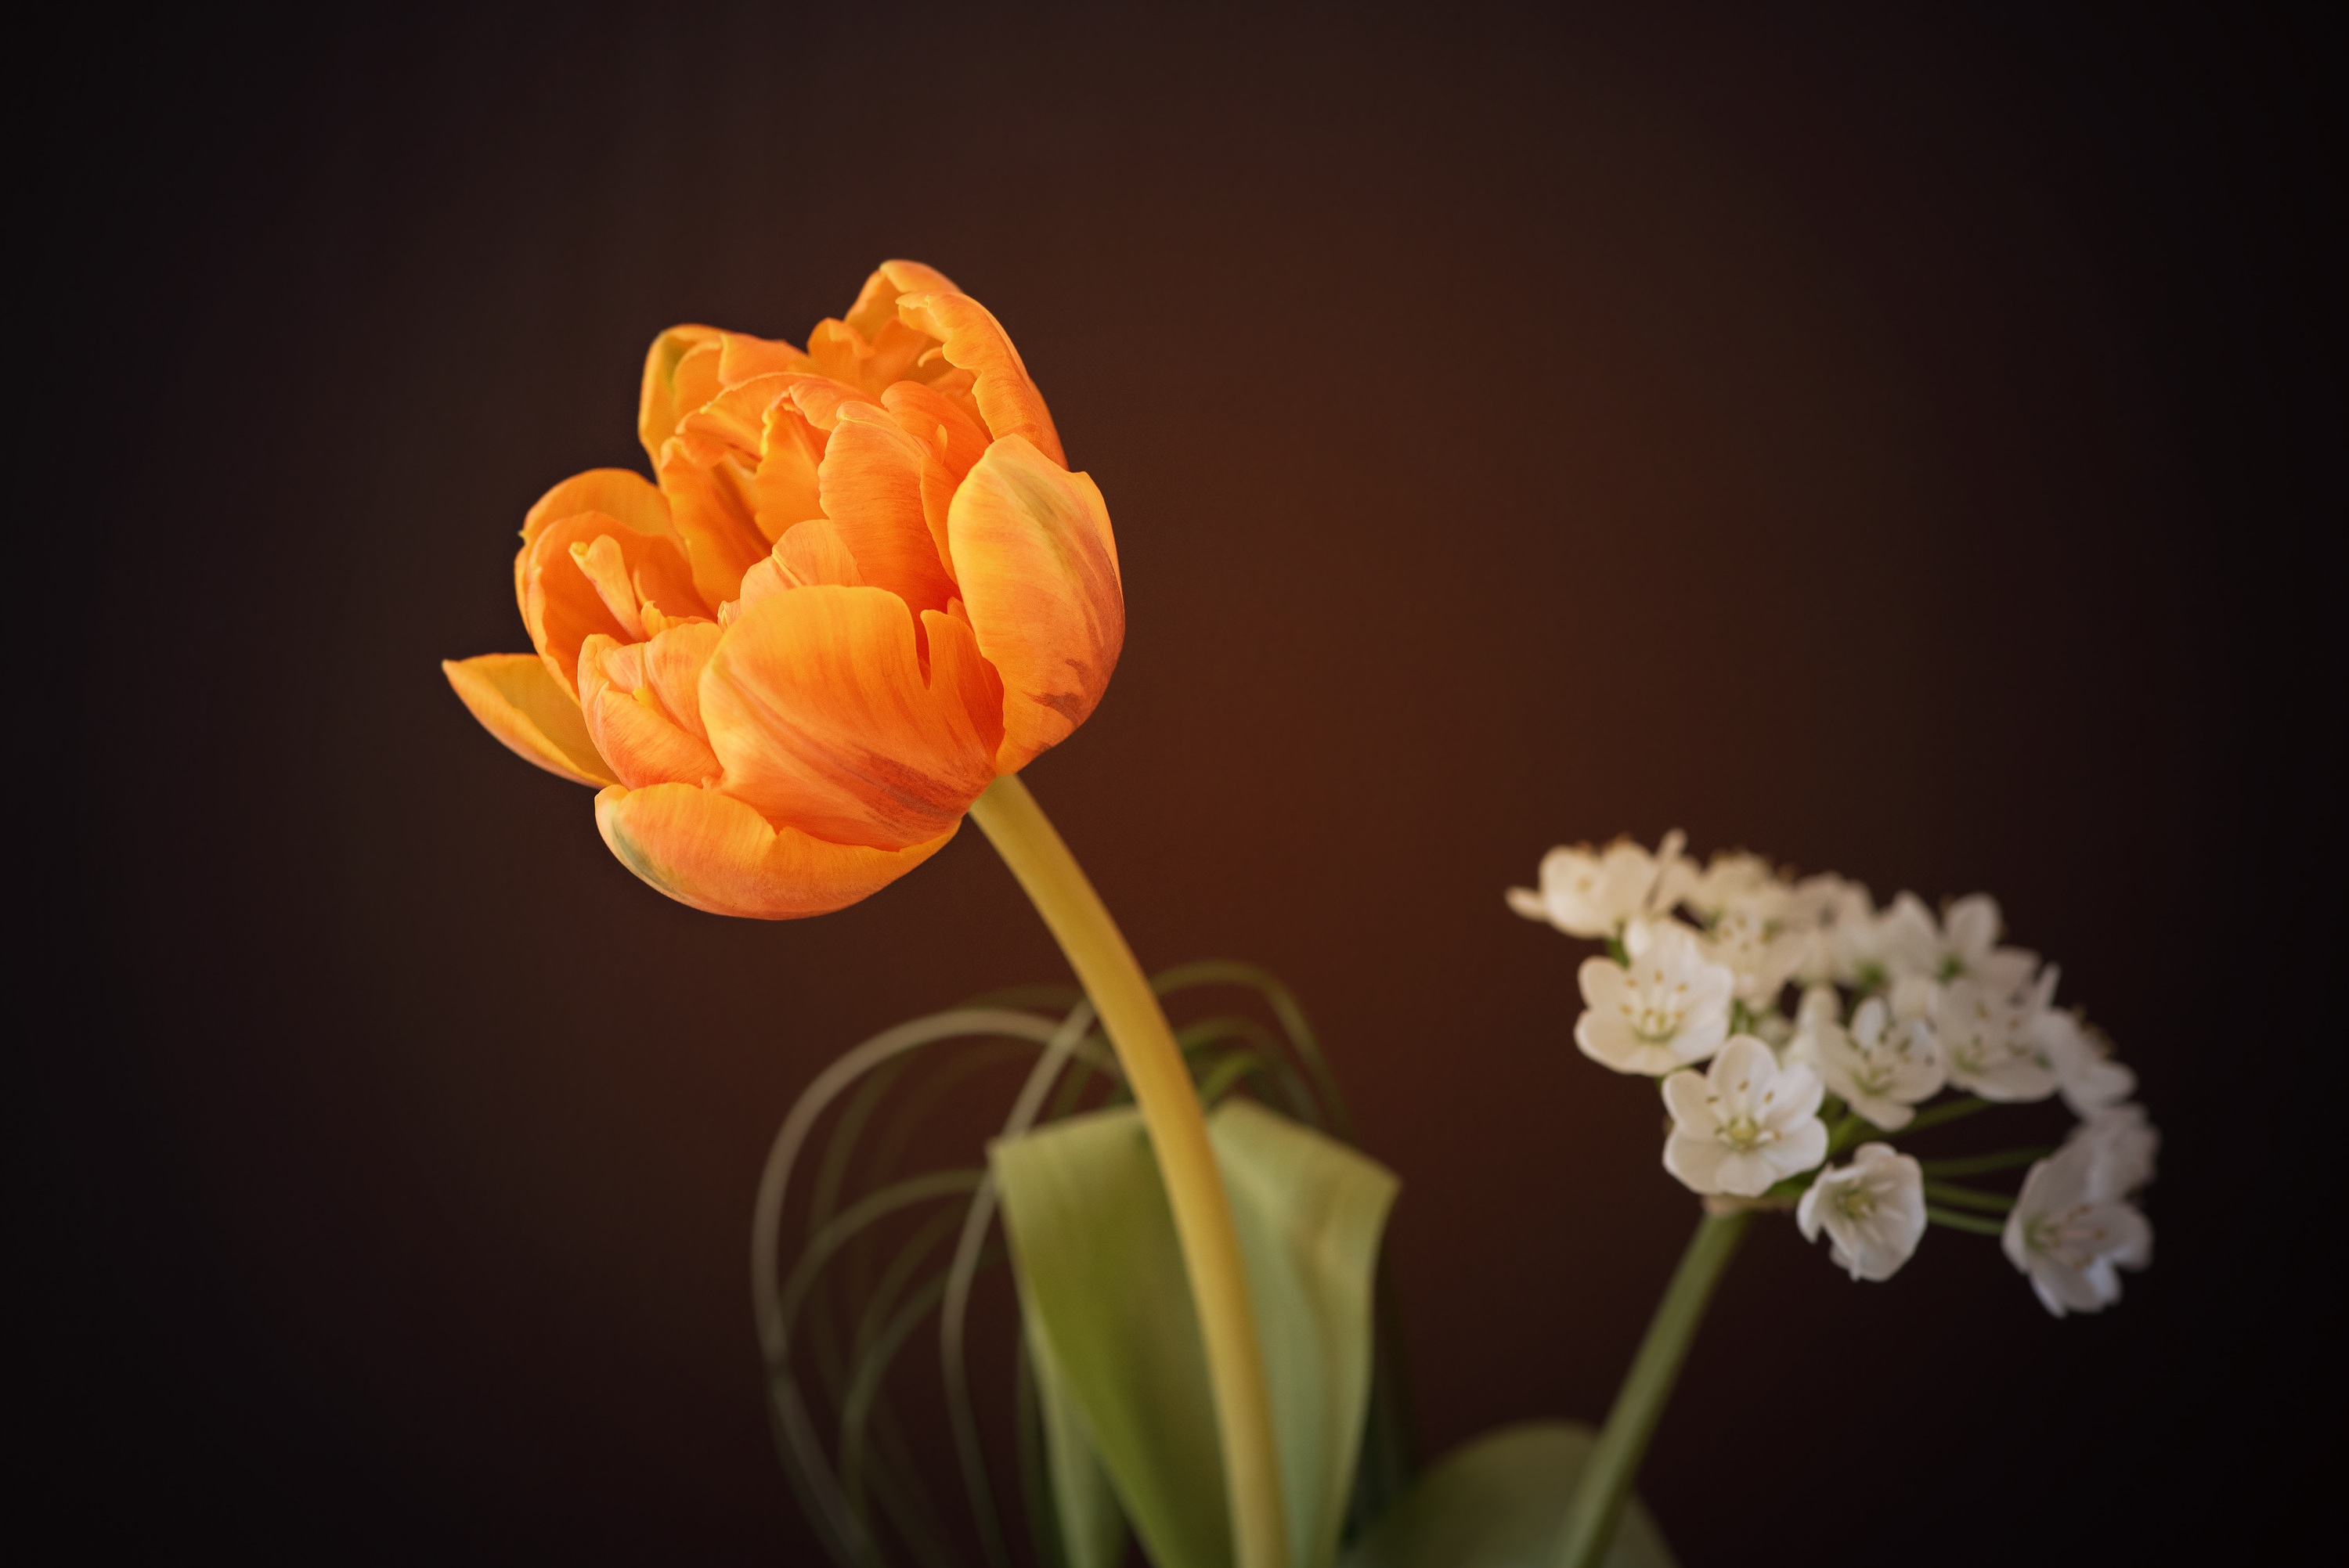
blossom, plant, white, photography, flower, petal, bloom, tulip, orange, yellow, close, flora, floristry, spring flower, macro photography, orange flower, flowering plant, schnittblume, orange blossom, flowers photography, leek flower, orange tulip, plant stem, land plant